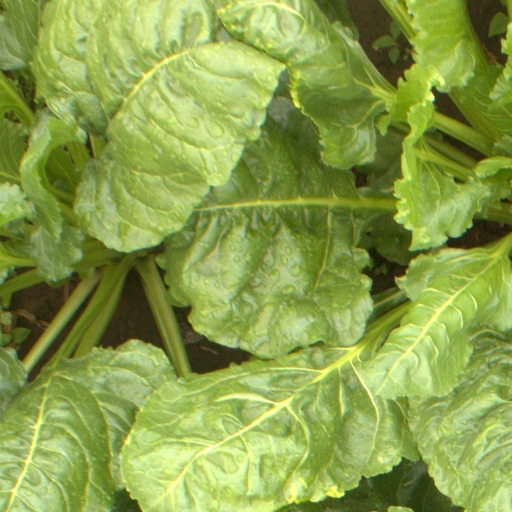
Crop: sugar beet